2nd Glamorganshire Artillery Volunteers

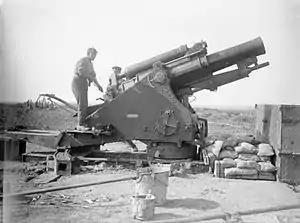
9.2-inch howitzer in action on the Somme, 1916.

When the Volunteer Force was subsumed into the new Territorial Force (TF) under the Haldane Reforms of 1908, the 1st Glamorganshire transferred to the Royal Field Artillery and the 2nd Glamorganshire became the Glamorgan and Pembroke RGA. The 'Pembroke' part of the title was dropped in 1910 when a separate Pembroke RGA of three companies was formed. The Glamorgan RGA was designated as a Defended Ports unit in Western Coast Defences, which was based at Pembroke Dock, and it had the following organisation: